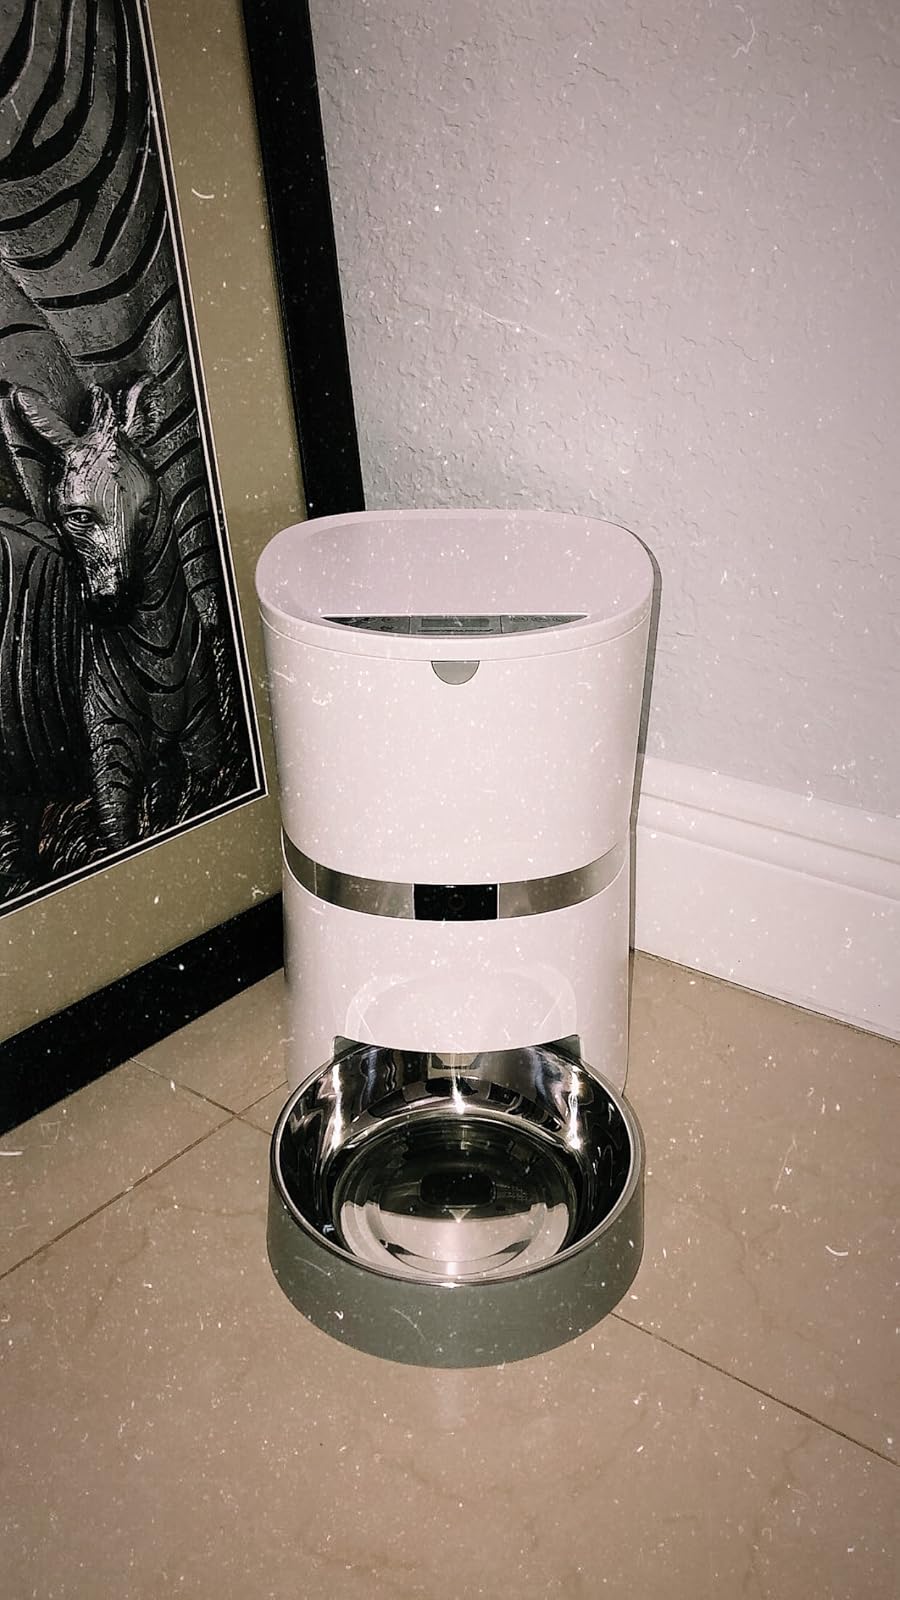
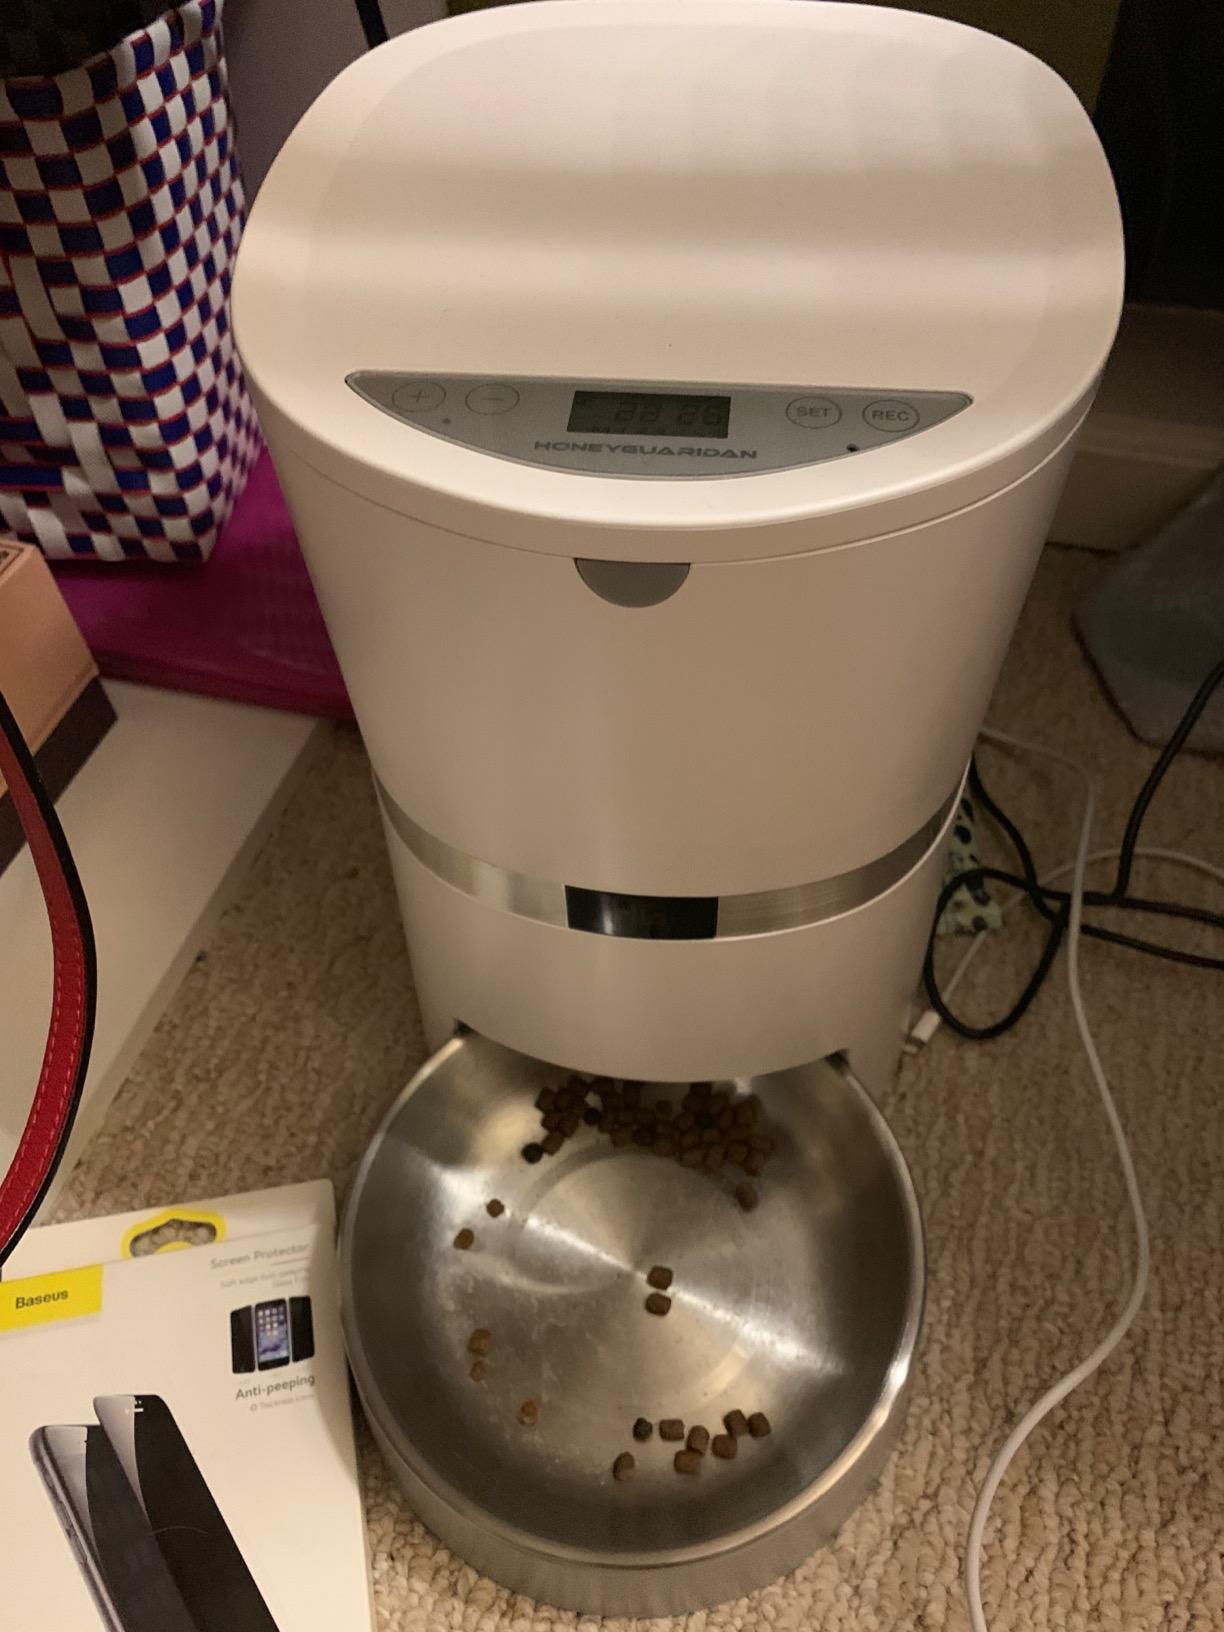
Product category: items_feeder
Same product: yes